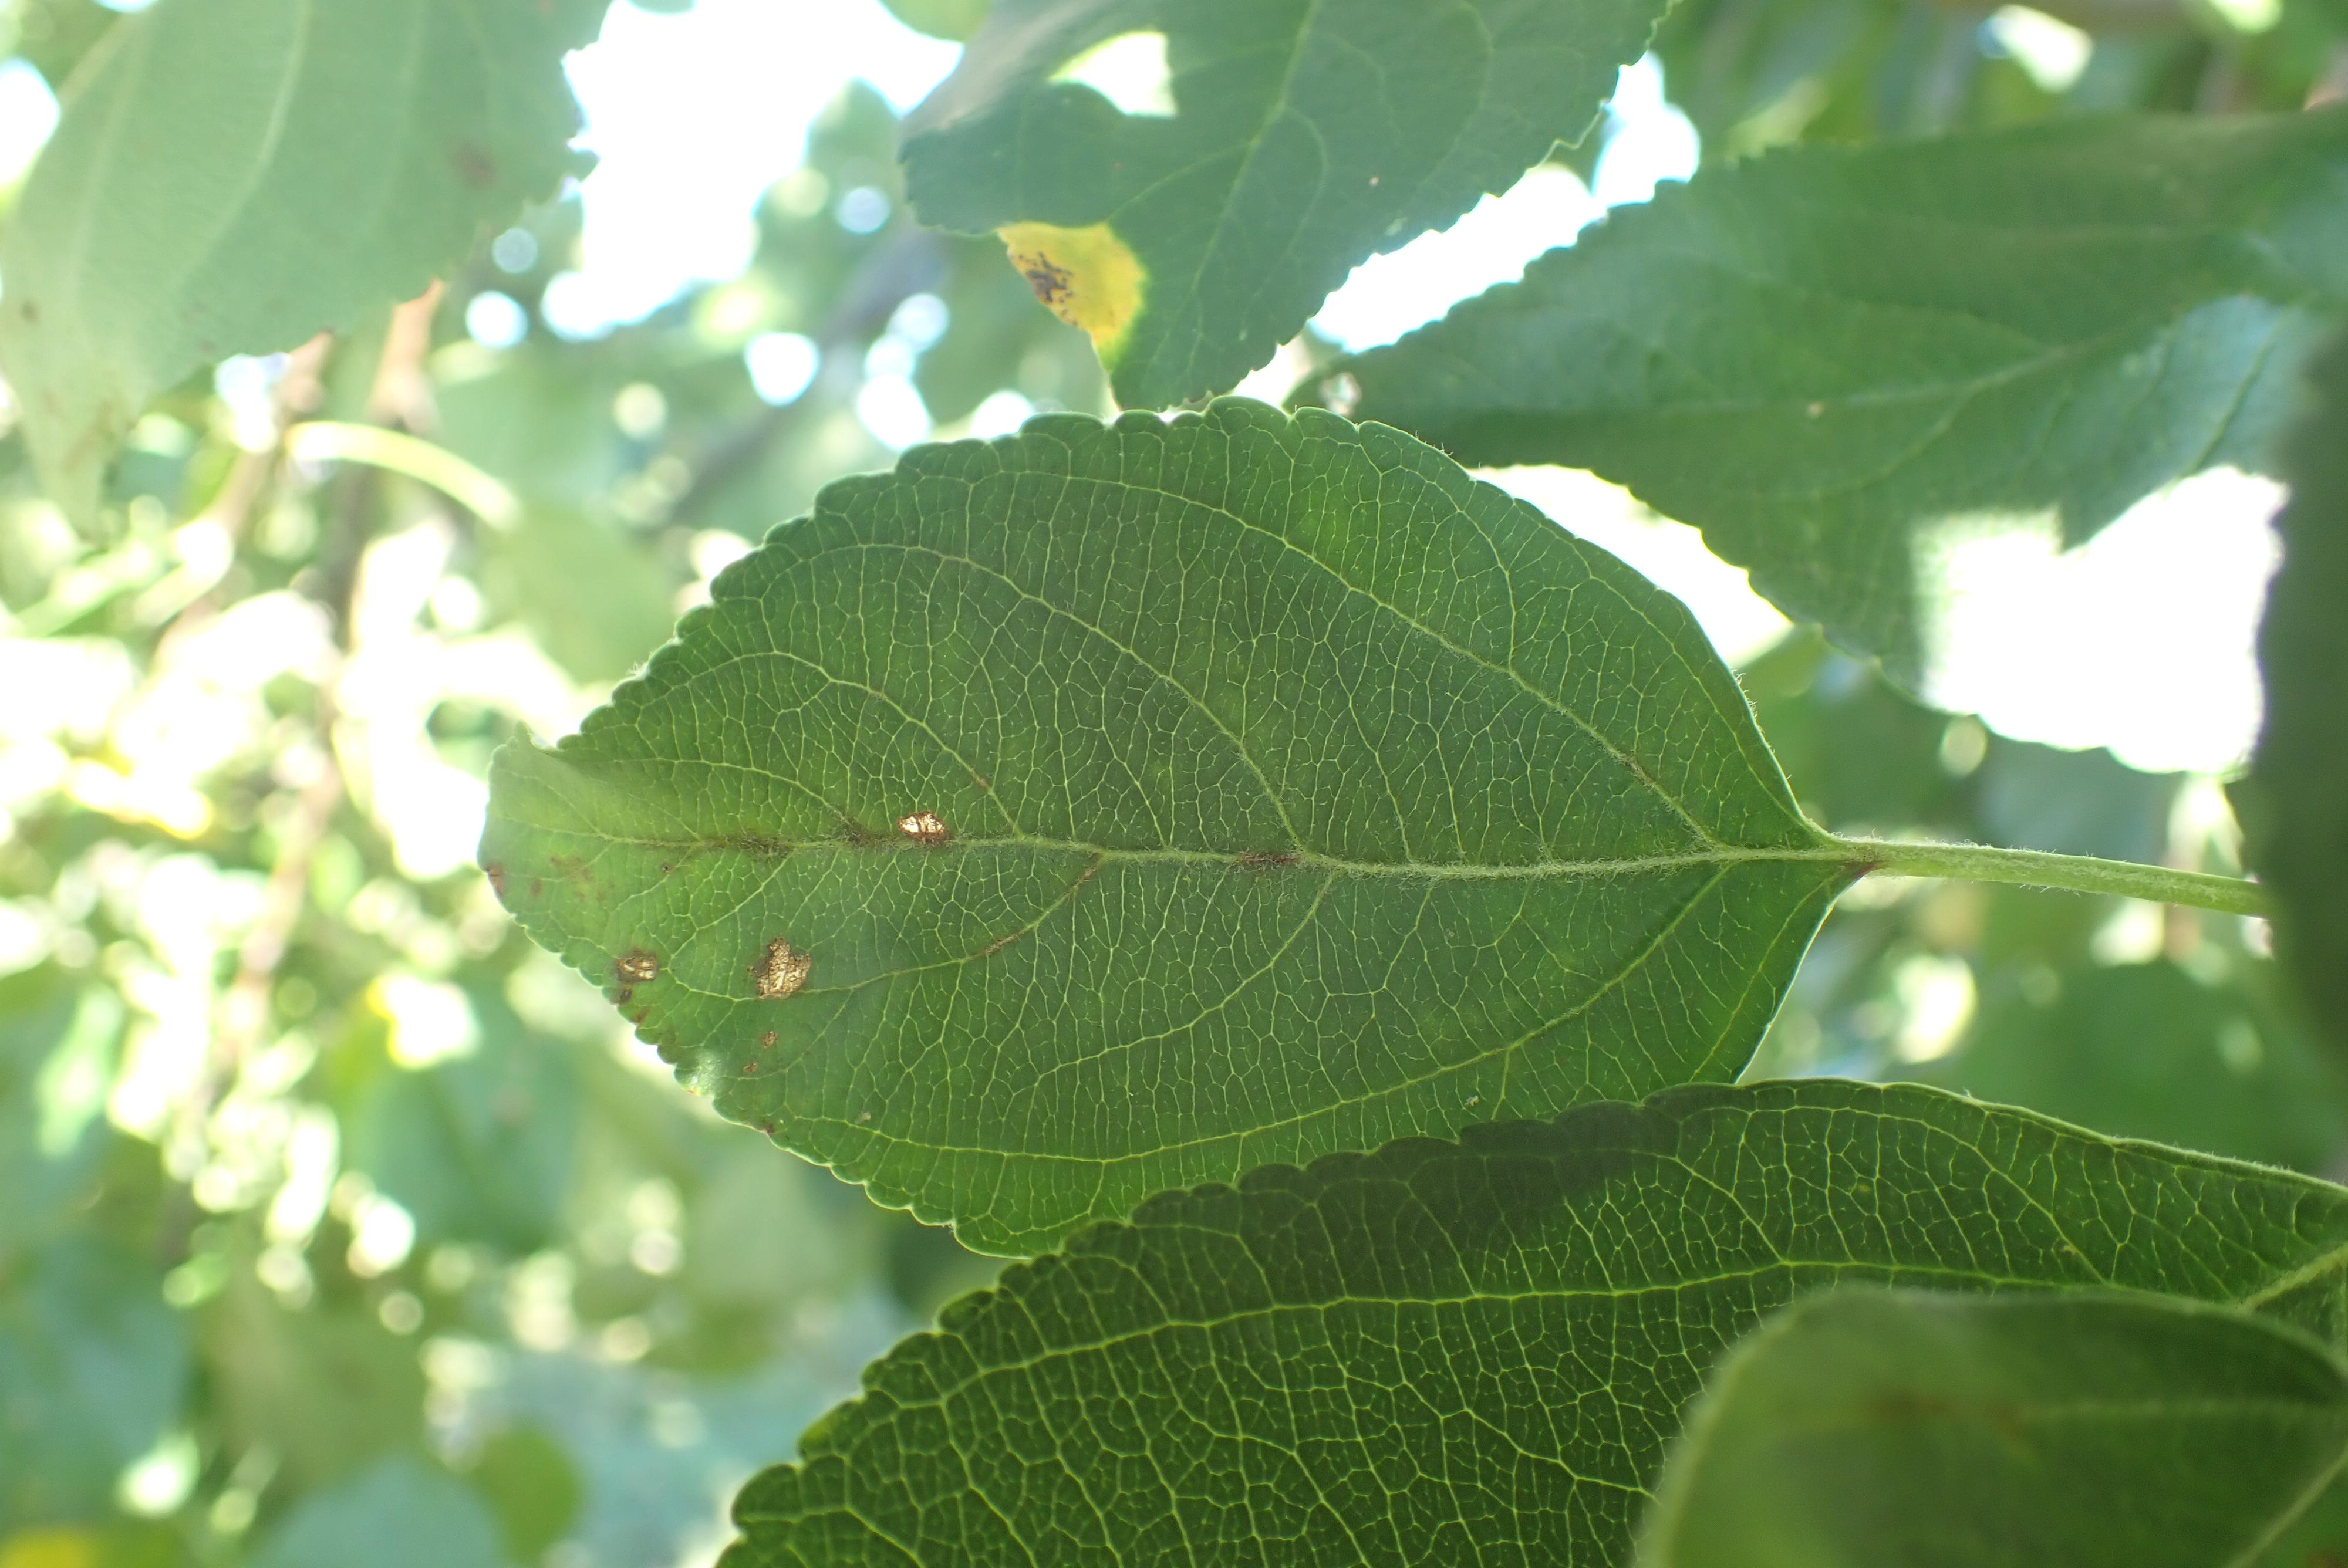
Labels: complex